WMAF (Massachusetts)

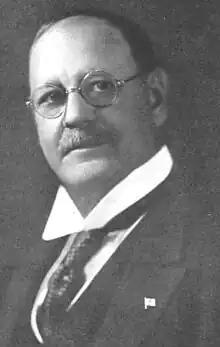
Edward Howland Robinson 'Ned' Green (1923)

WMAF was located on the grounds of "Colonel" Ned Green's Round Hills estate overlooking Buzzard's Bay in South Dartmouth, Massachusetts. An heir to his extremely wealthy mother, Henrietta Howland "Hetty" Green, Ned Green was one of the richest persons in the United States, although to avoid paying Massachusetts income taxes he was careful to maintain residences outside the state for the first six months of each year. Green spent much of his time and fortune sponsoring scientific research and development of new technologies that he personally found interesting. He reported that he had an interest in radio (then called "wireless telegraphy") dating back to Guglielmo Marconi's early experimental work in 1896.